They Made Me a Criminal

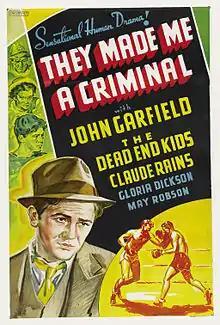
Theatrical poster

They Made Me a Criminal is a 1939 American crime-drama film directed by Busby Berkeley and starring John Garfield, Claude Rains, and The Dead End Kids. It is a remake of the film "The Life of Jimmy Dolan" (1933). The film later was featured in an episode of "Cinema Insomnia". Portions of the film were shot in the Coachella Valley, California.